Knox Church, Christchurch

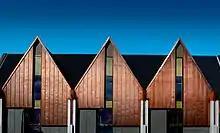
The restored building

The original church was built in 1880 to a design by Samuel Farr. When the attendance increased beyond the capacity of the building, a new church was built in 1902 alongside the first one to a design by Robert England. Located on the corner of Bealey Avenue and Victoria Street, it was one of Christchurch's historic buildings that was badly damaged during the 2011 Christchurch earthquake, but which has been repaired to a design by Wilkie and Bruce Architects using the remaining wooden frame. Other buildings in the Knox complex remained functional.